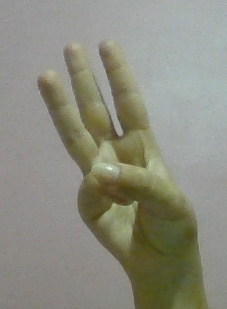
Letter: thaa